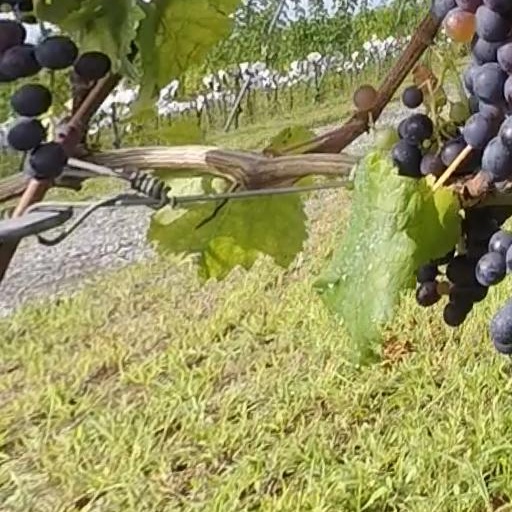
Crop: grape